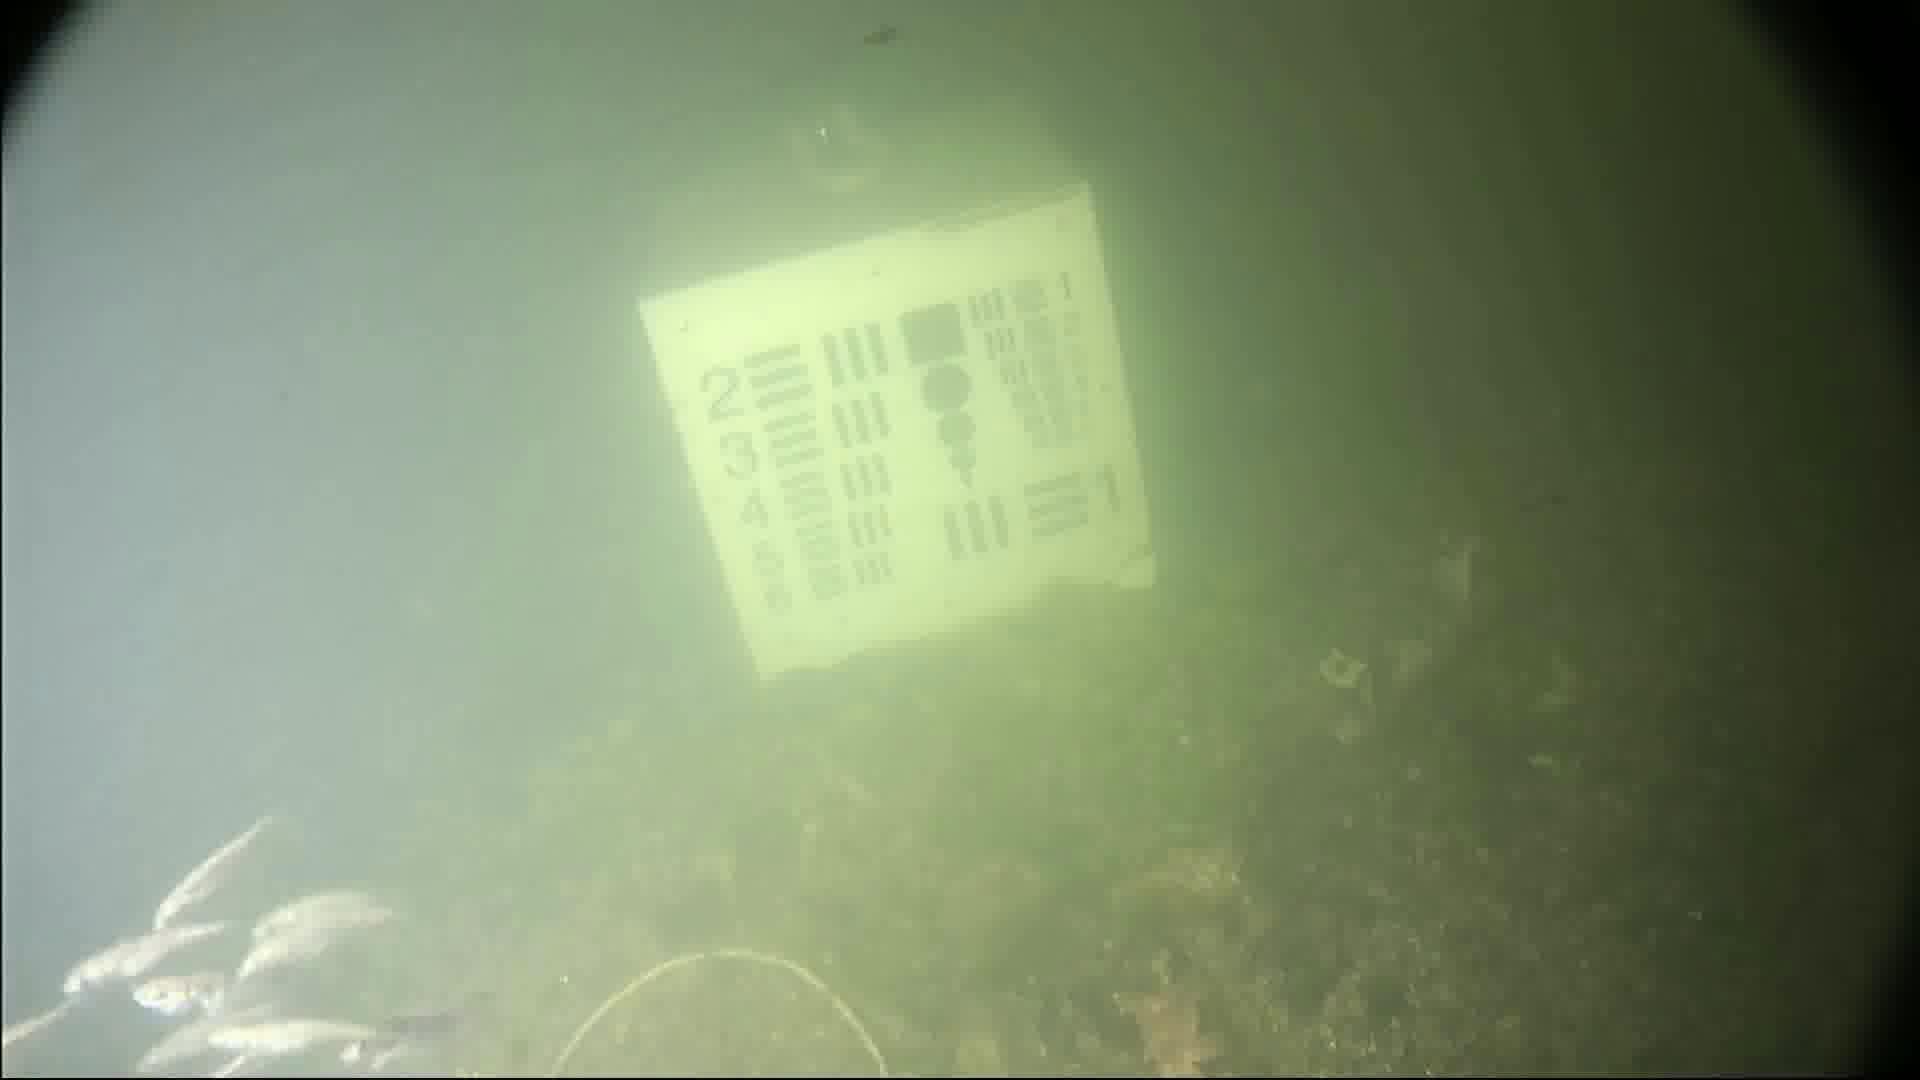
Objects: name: small_fish